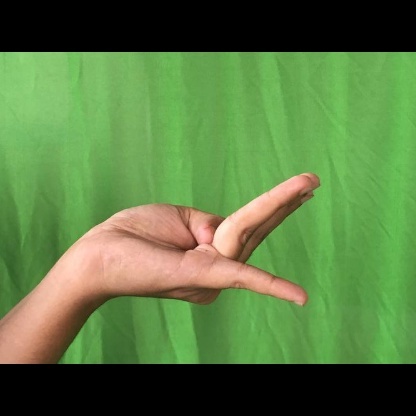
Mudra: Chaturam